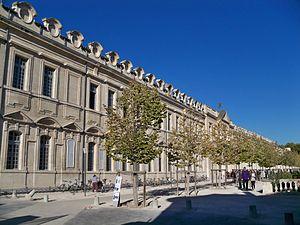
Université d'Avignon (Vaucluse)
L'Université d'Avignon ou Avignon Université est une université française située à Avignon dans le Vaucluse, en région Provence-Alpes-Côte d'Azur. Créée en 1309, elle fait partie des plus anciennes universités françaises. Elle compte 7,505 étudiants inscrits en 2018-2019. Ses domaines d'enseignement sont les sciences humaines et sociales, les arts, les lettres et les langues, le droit, l'économie et la gestion ainsi que les sciences, la technologie et la santé.